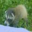
Label: raccoon